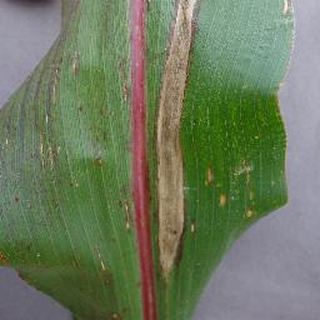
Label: corn_northern_leaf_blight